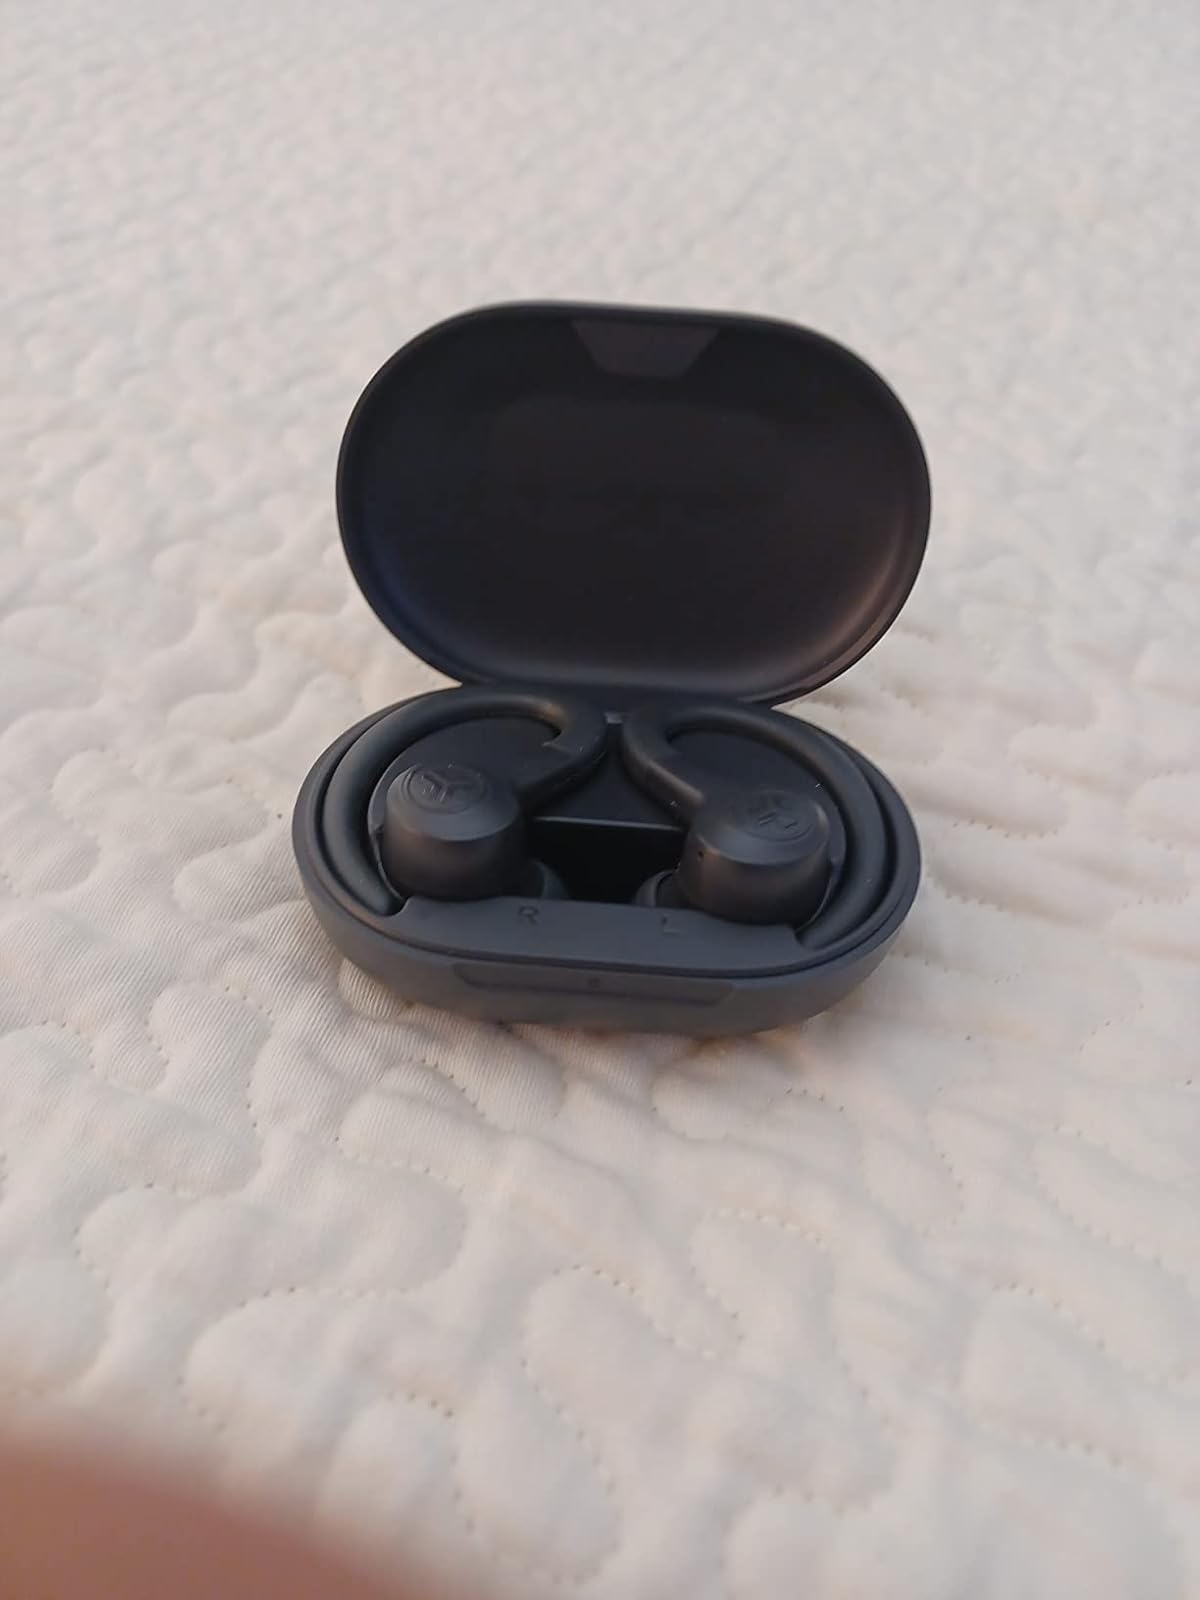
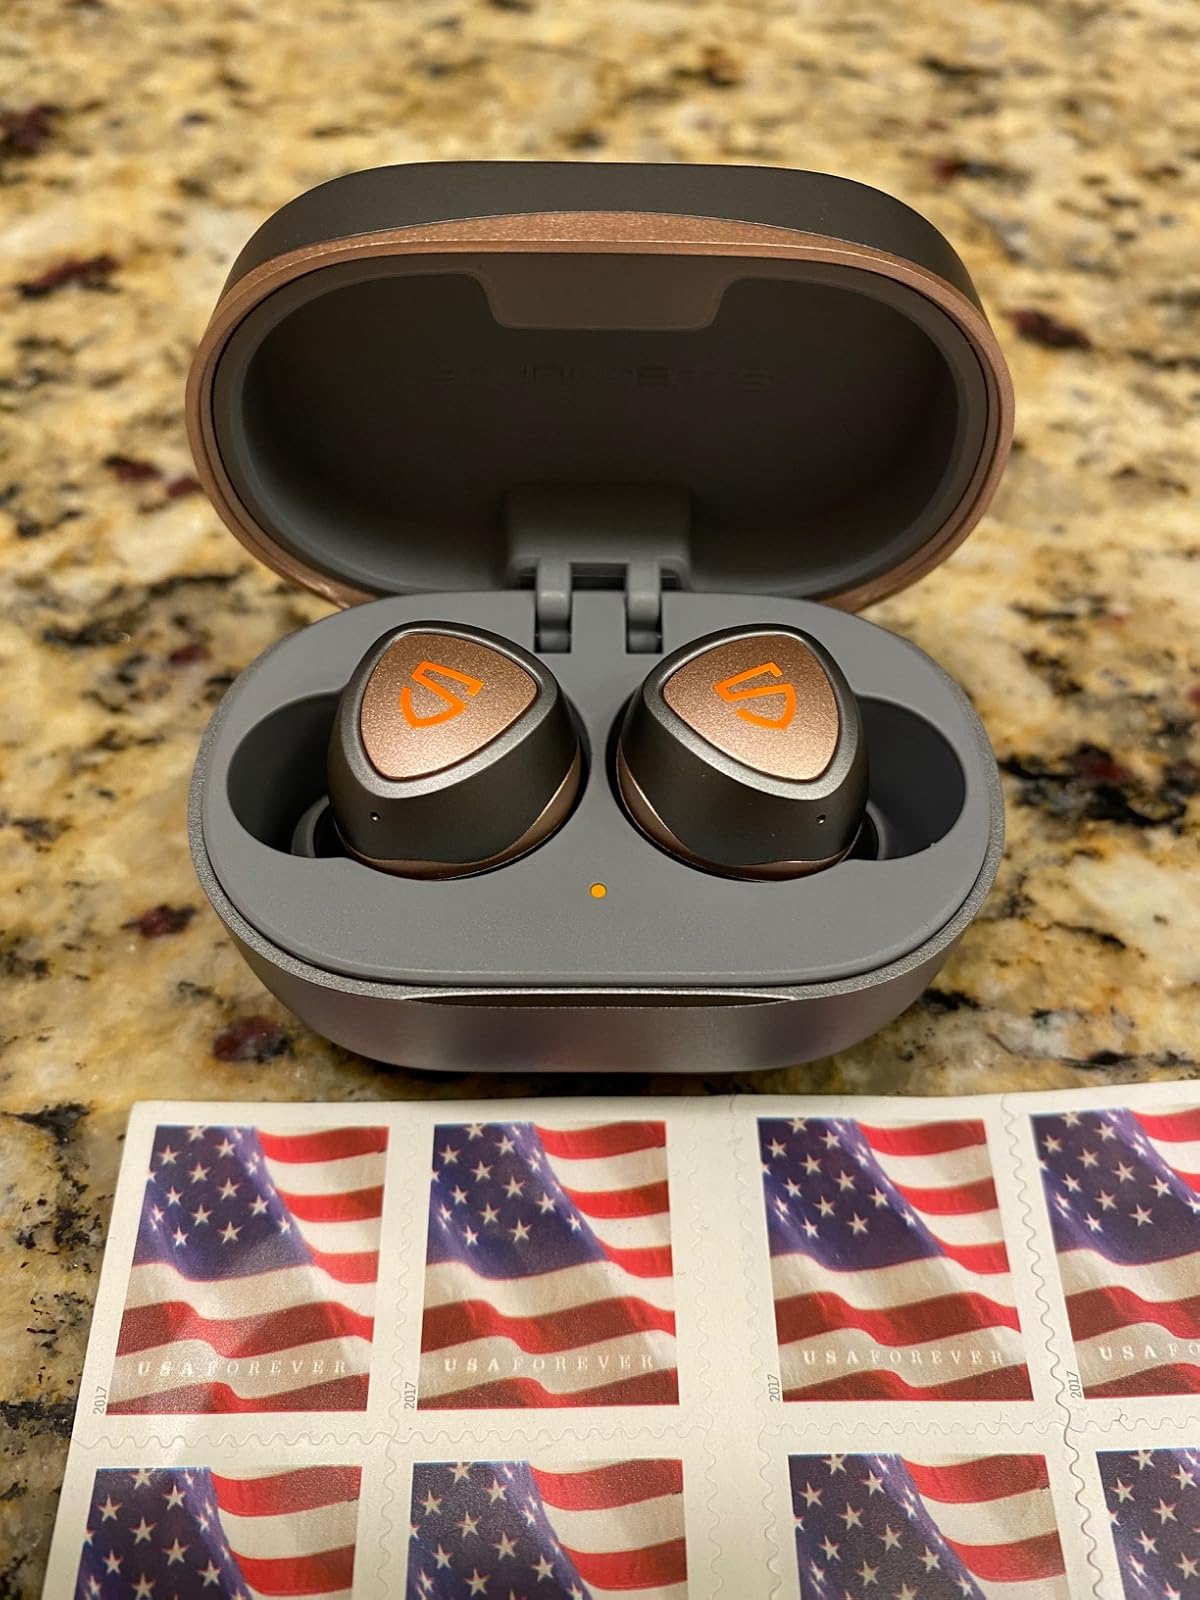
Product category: earbuds
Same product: no